ALINDIEN

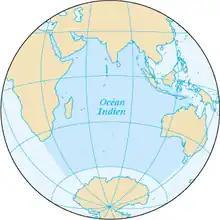
Indian Ocean

ALINDIEN's jurisdiction extends over the maritime zone of the Indian Ocean, dubbed "ZMOI" ("zone maritime de l'océan Indien"): it comprises the area bounded on its western part by the Red Sea and Africa, and on its eastern part by the Philippines and Vietnam. The zone notably comprises such strategic areas as the Persian Gulf, Southern Africa, India, Australia and Singapore.